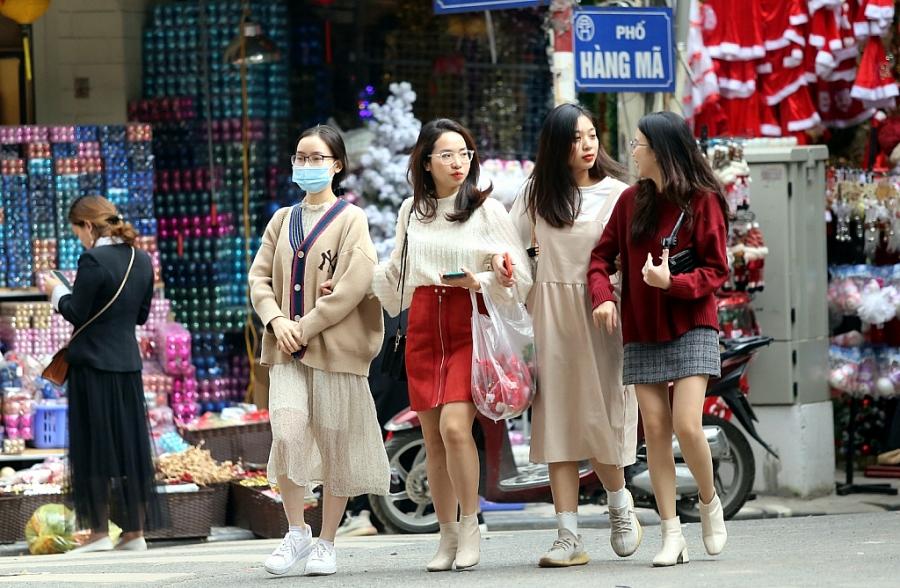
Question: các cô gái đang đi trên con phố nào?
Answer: phố hàng mã